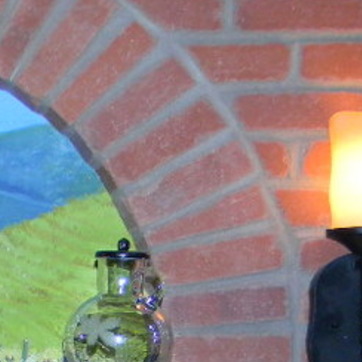
Material: brick